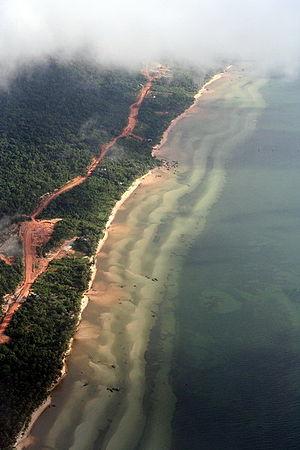
Le littoral de Phu Quoc